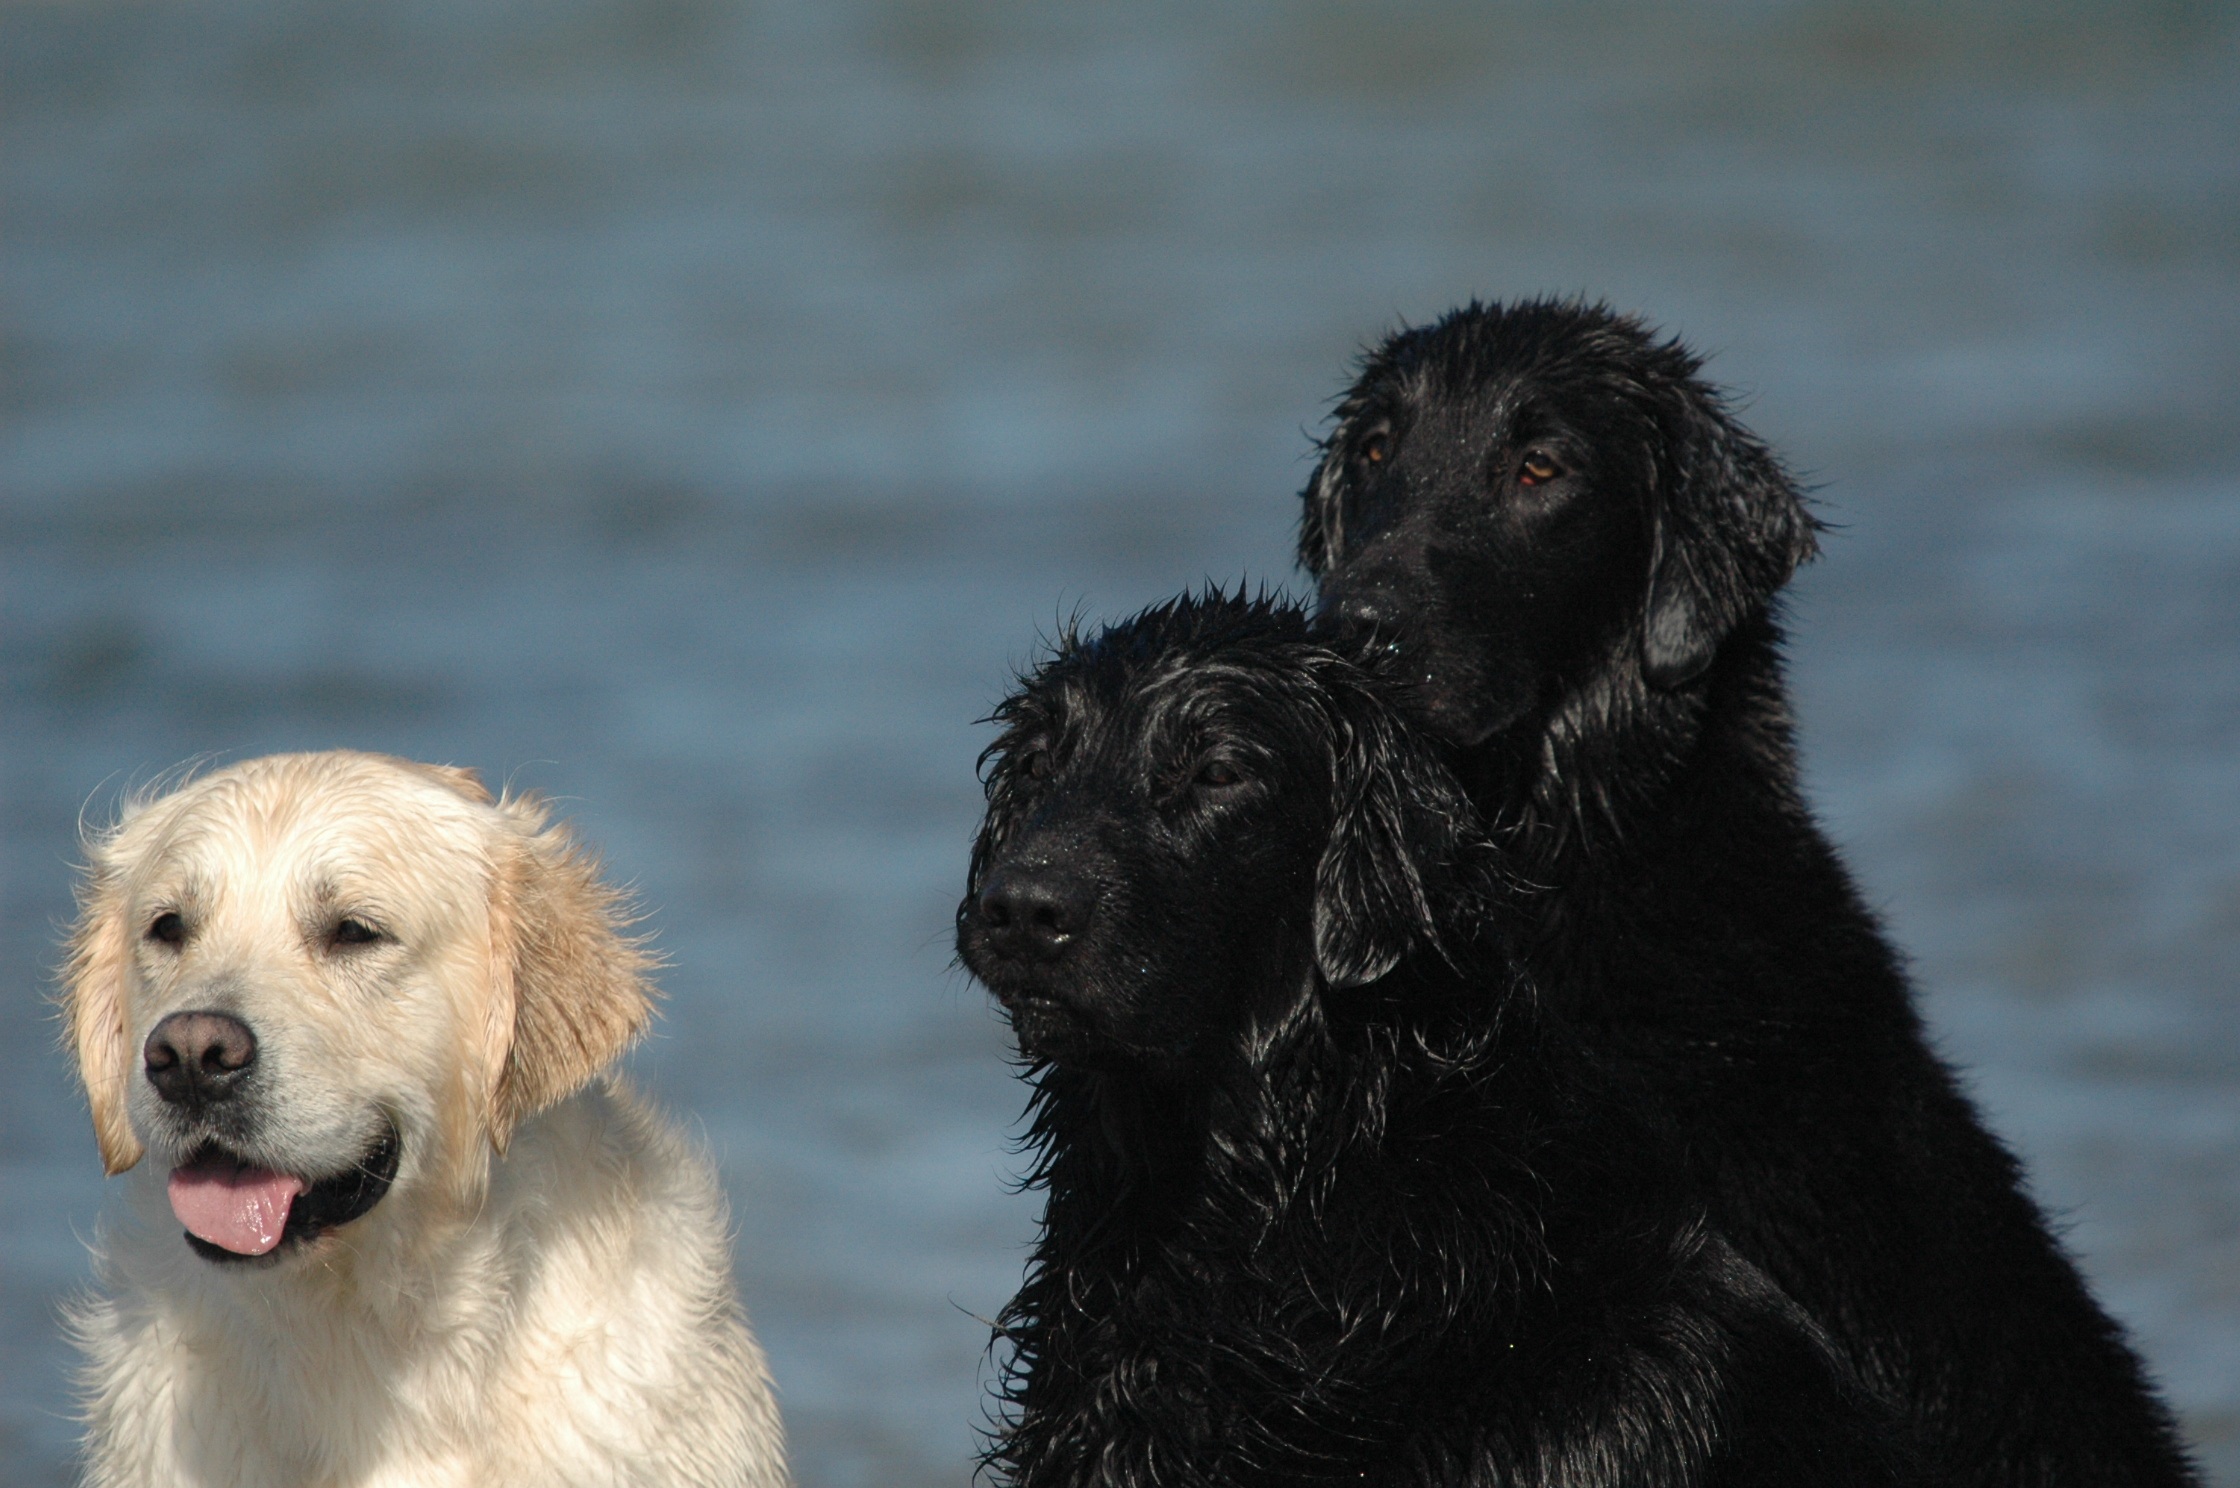
sea, water, white, puppy, dog, mammal, black, dogs, golden retriever, vertebrate, newfoundland, retriever, baltic sea, wet dog, flat coated retriever, flatcoated retriever, dog like mammal, dog crossbreeds